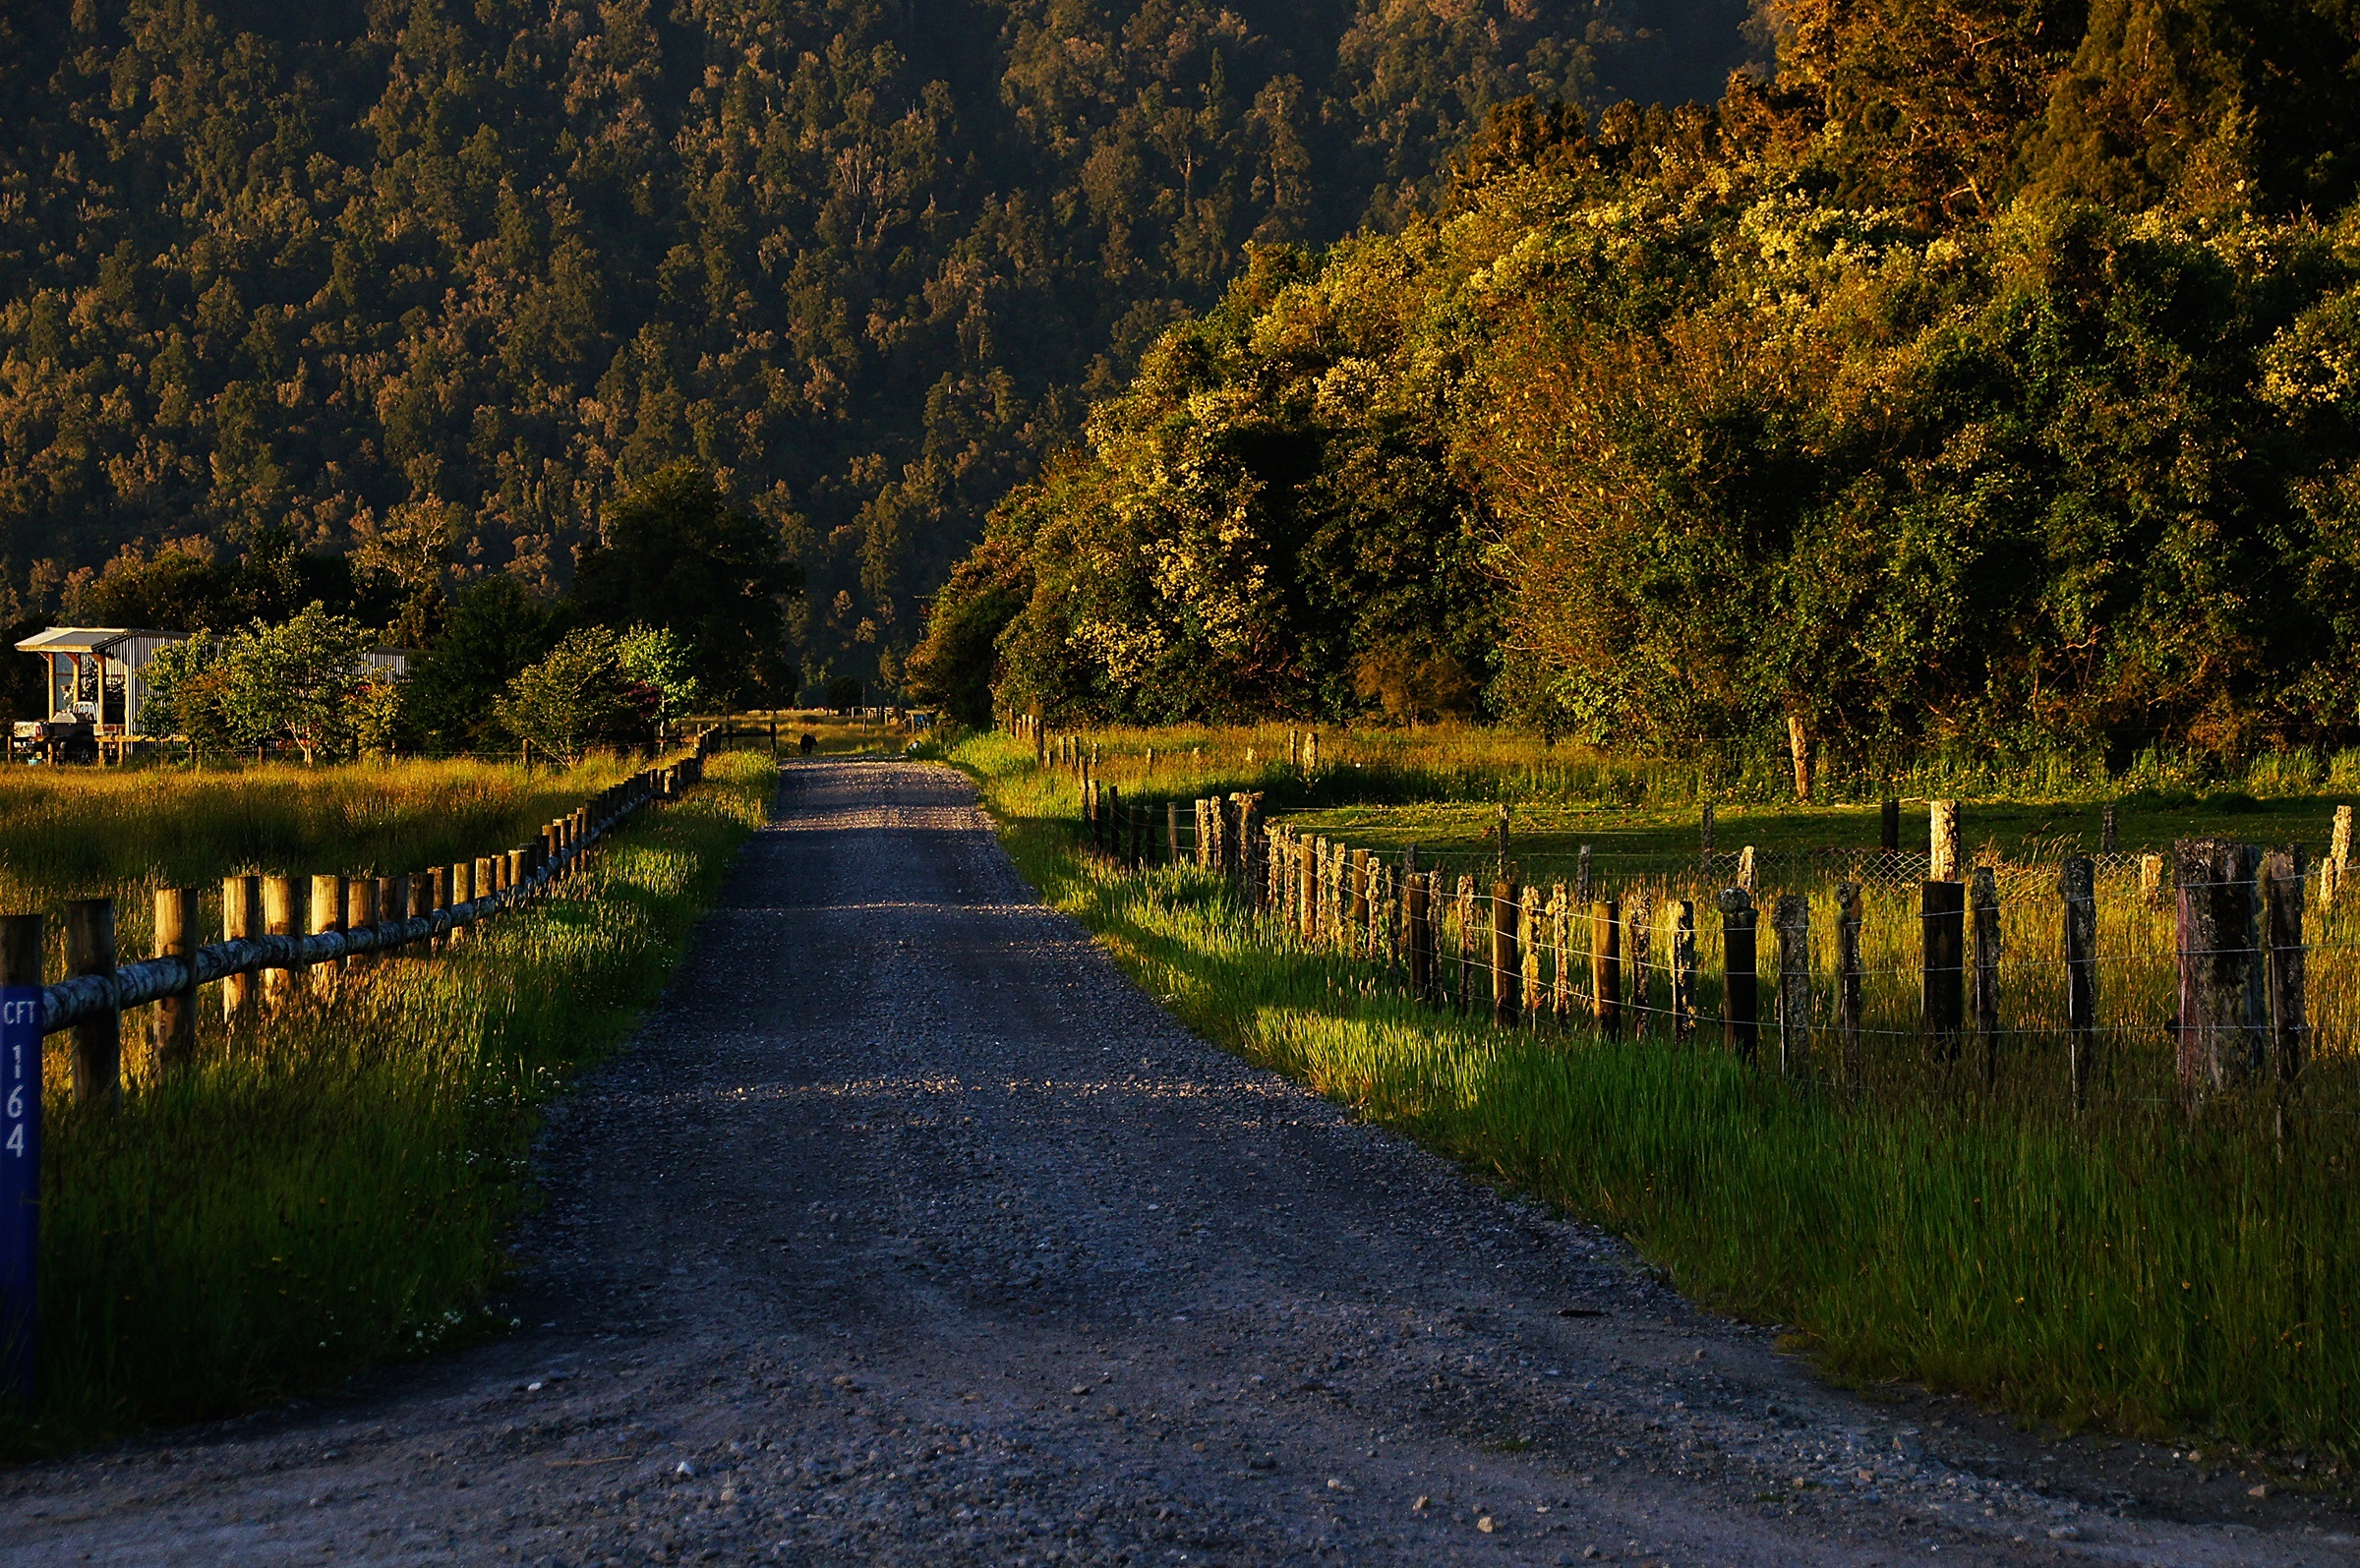
landscape, tree, nature, forest, plant, sunset, road, countryside, morning, leaf, lake, river, rustic, narrow, dirt road, evening, rural, reflection, scenic, autumn, park, season, waterway, trees, shadows, mountains, country lane, fences, woodland, quiet, rural area, woody plant